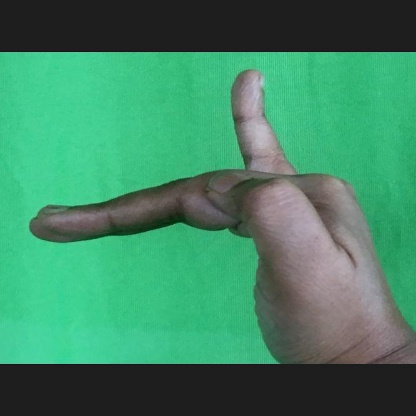
Mudra: Hamsapaksha